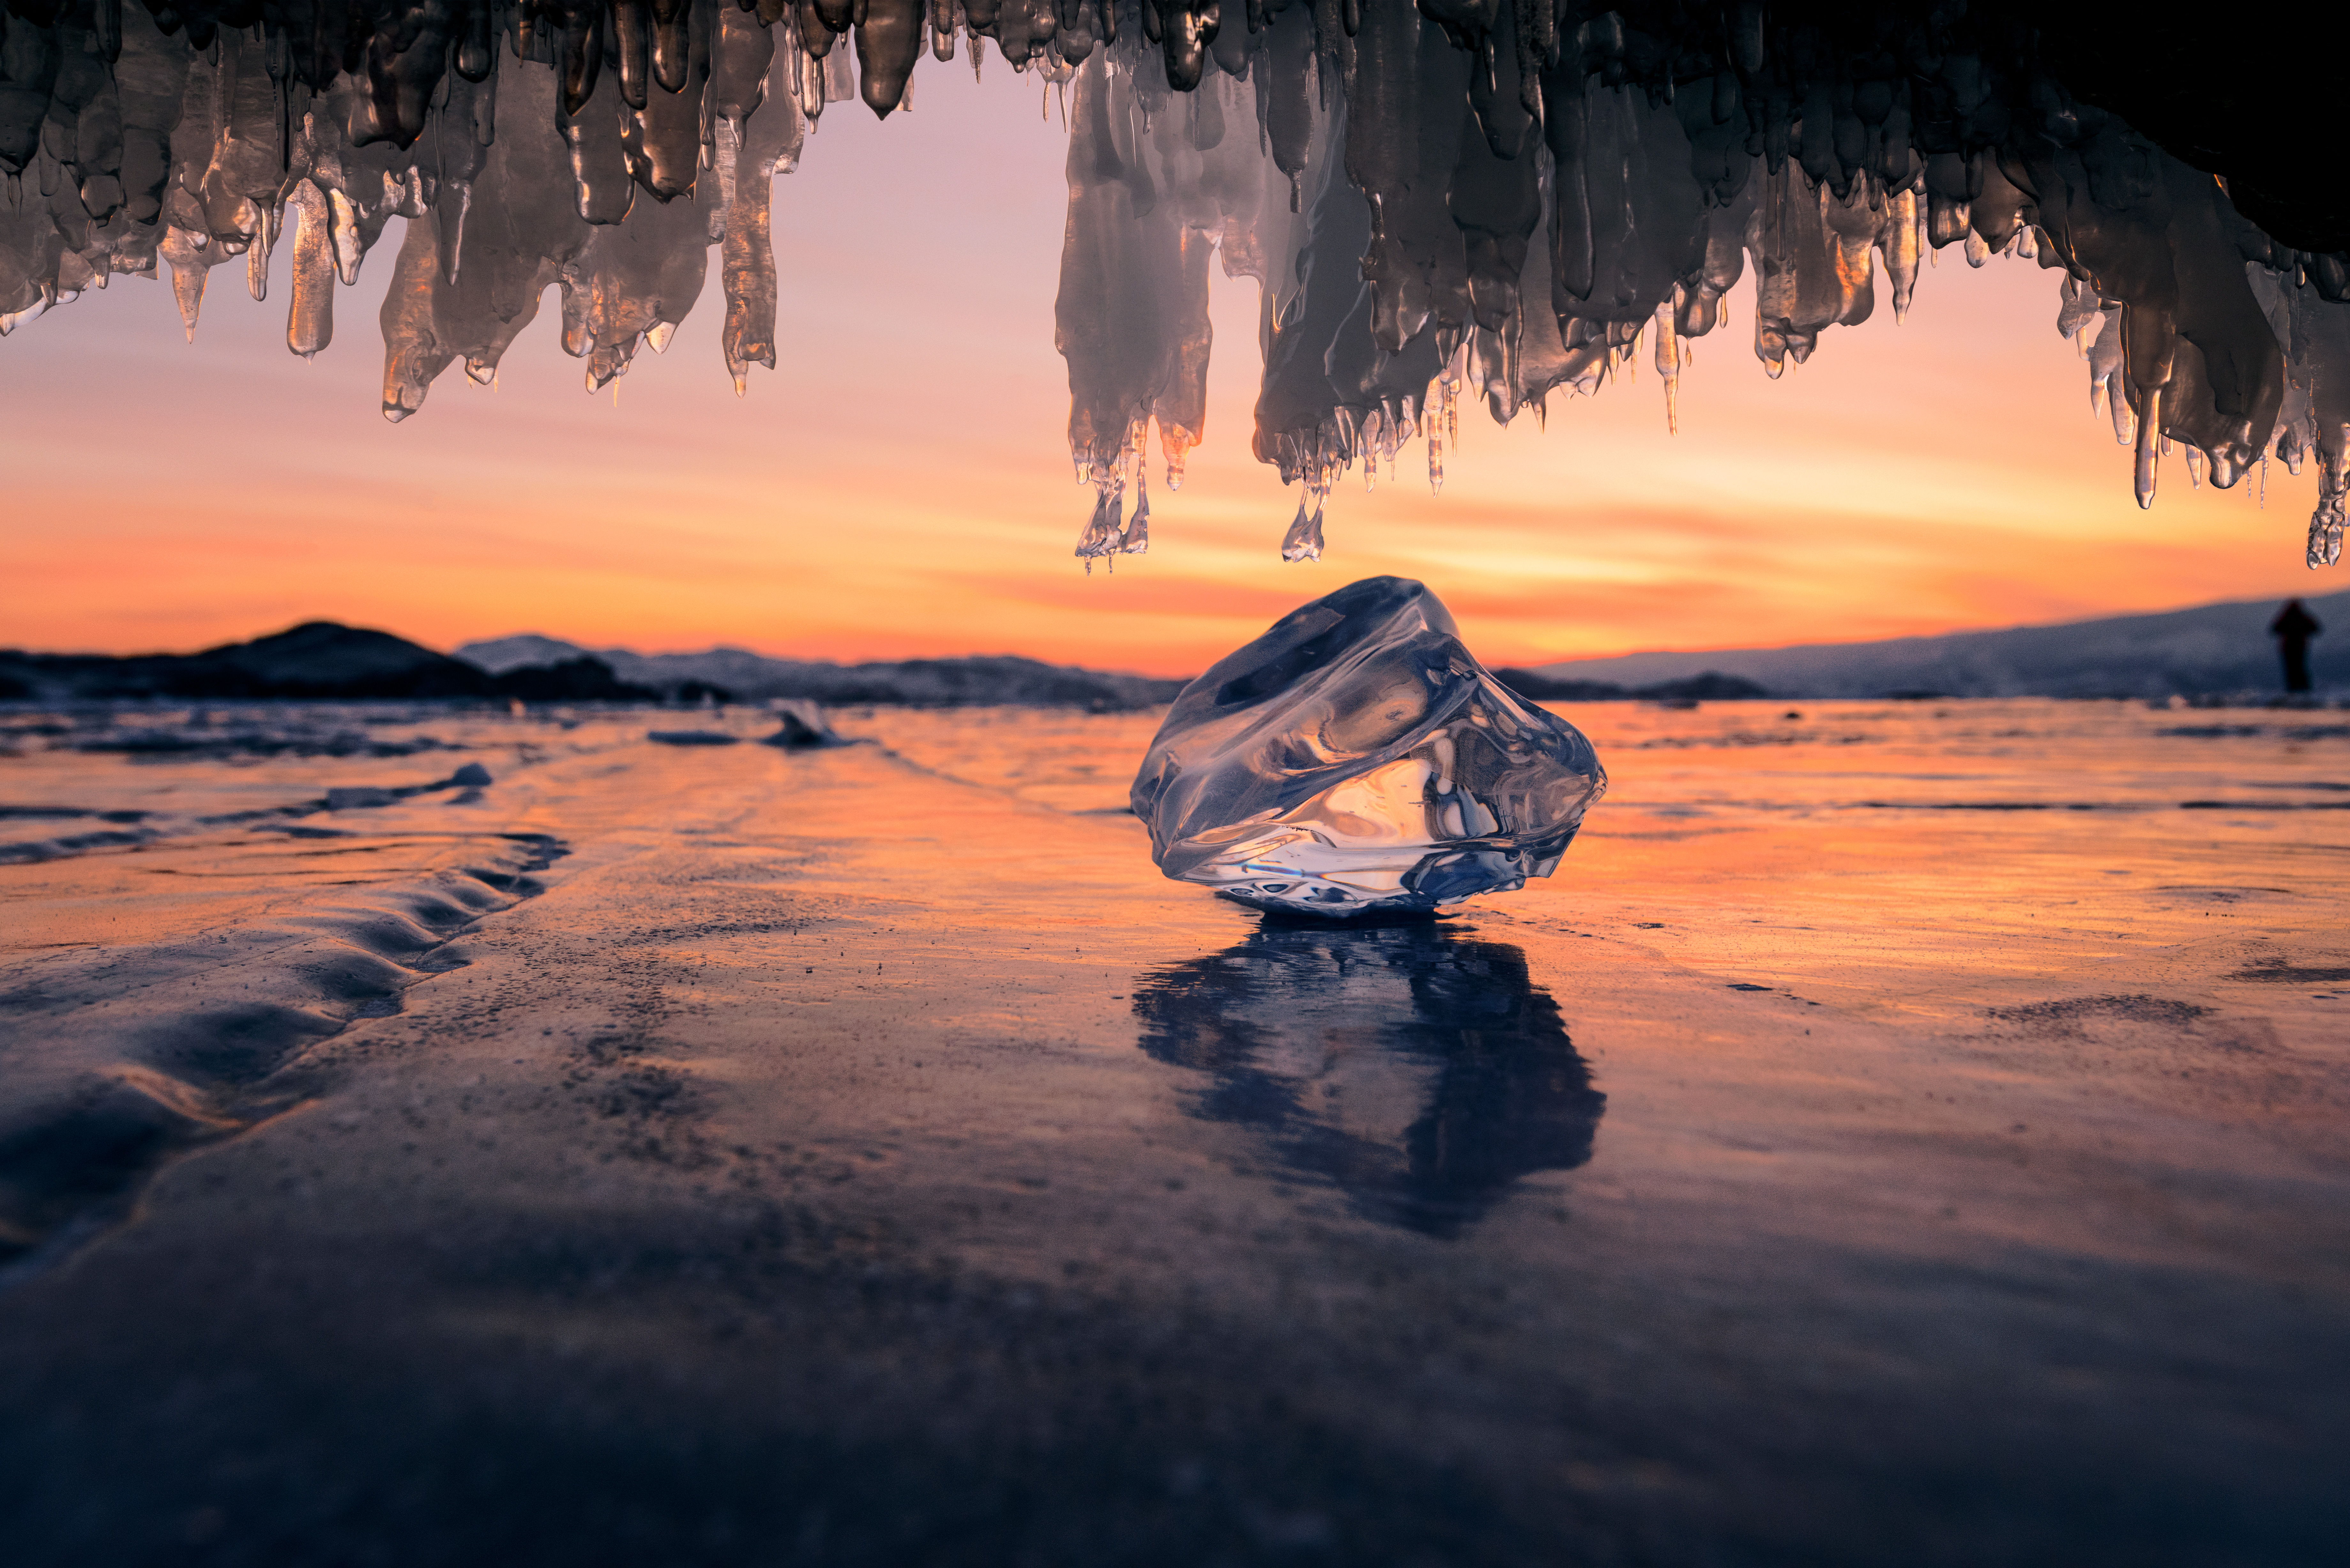
lake, baikal, sky, reflection, nature, water, rock, natural landscape, sunset, cloud, calm, morning, sea, tree, ocean, sunrise, formation, horizon, wave, evening, landscape, dusk, dawn, afterglow, ice, coast, tropics, vacation, world, beach